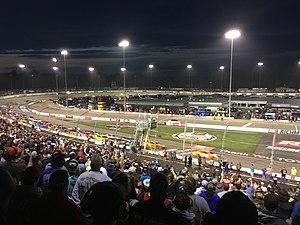
Le NASCAR Cup Series 2019 est la 71ᵉ édition du championnat organisé par la NASCAR aux États-Unis et la 48ᵉ édition saison de l'ère moderne.